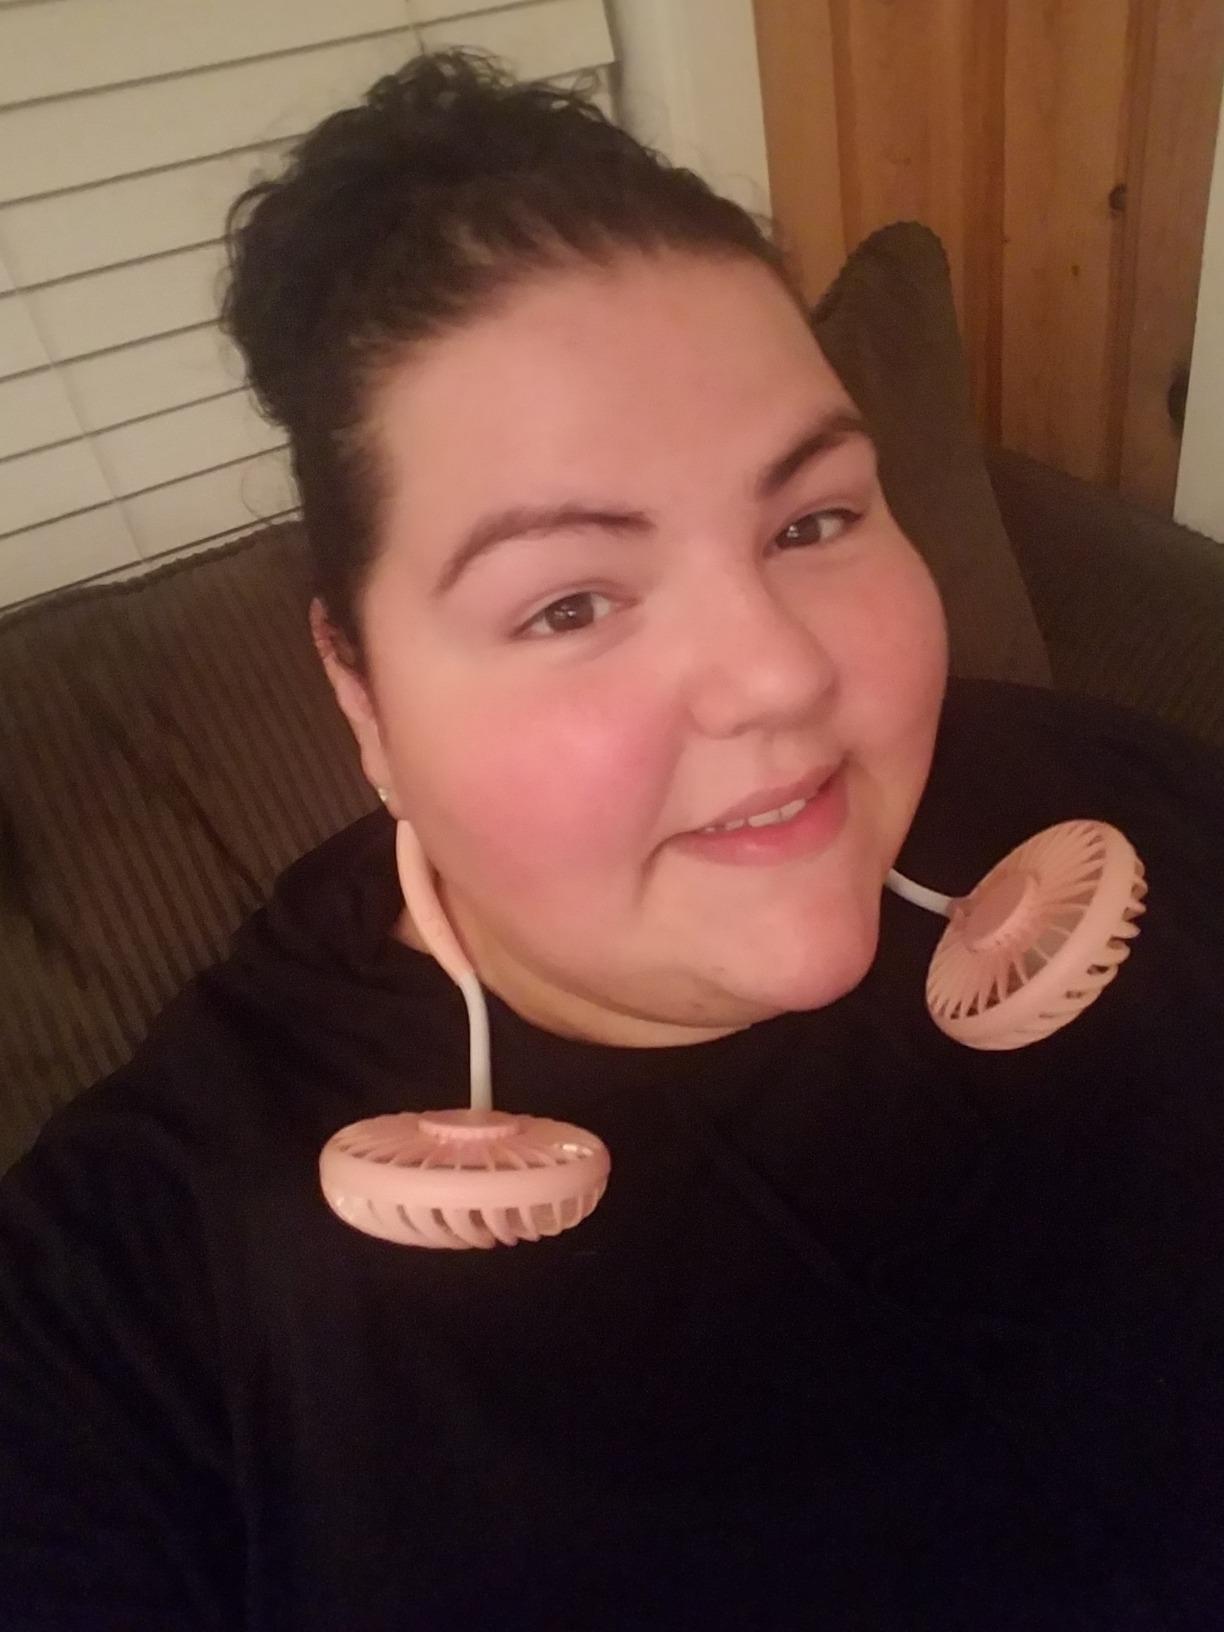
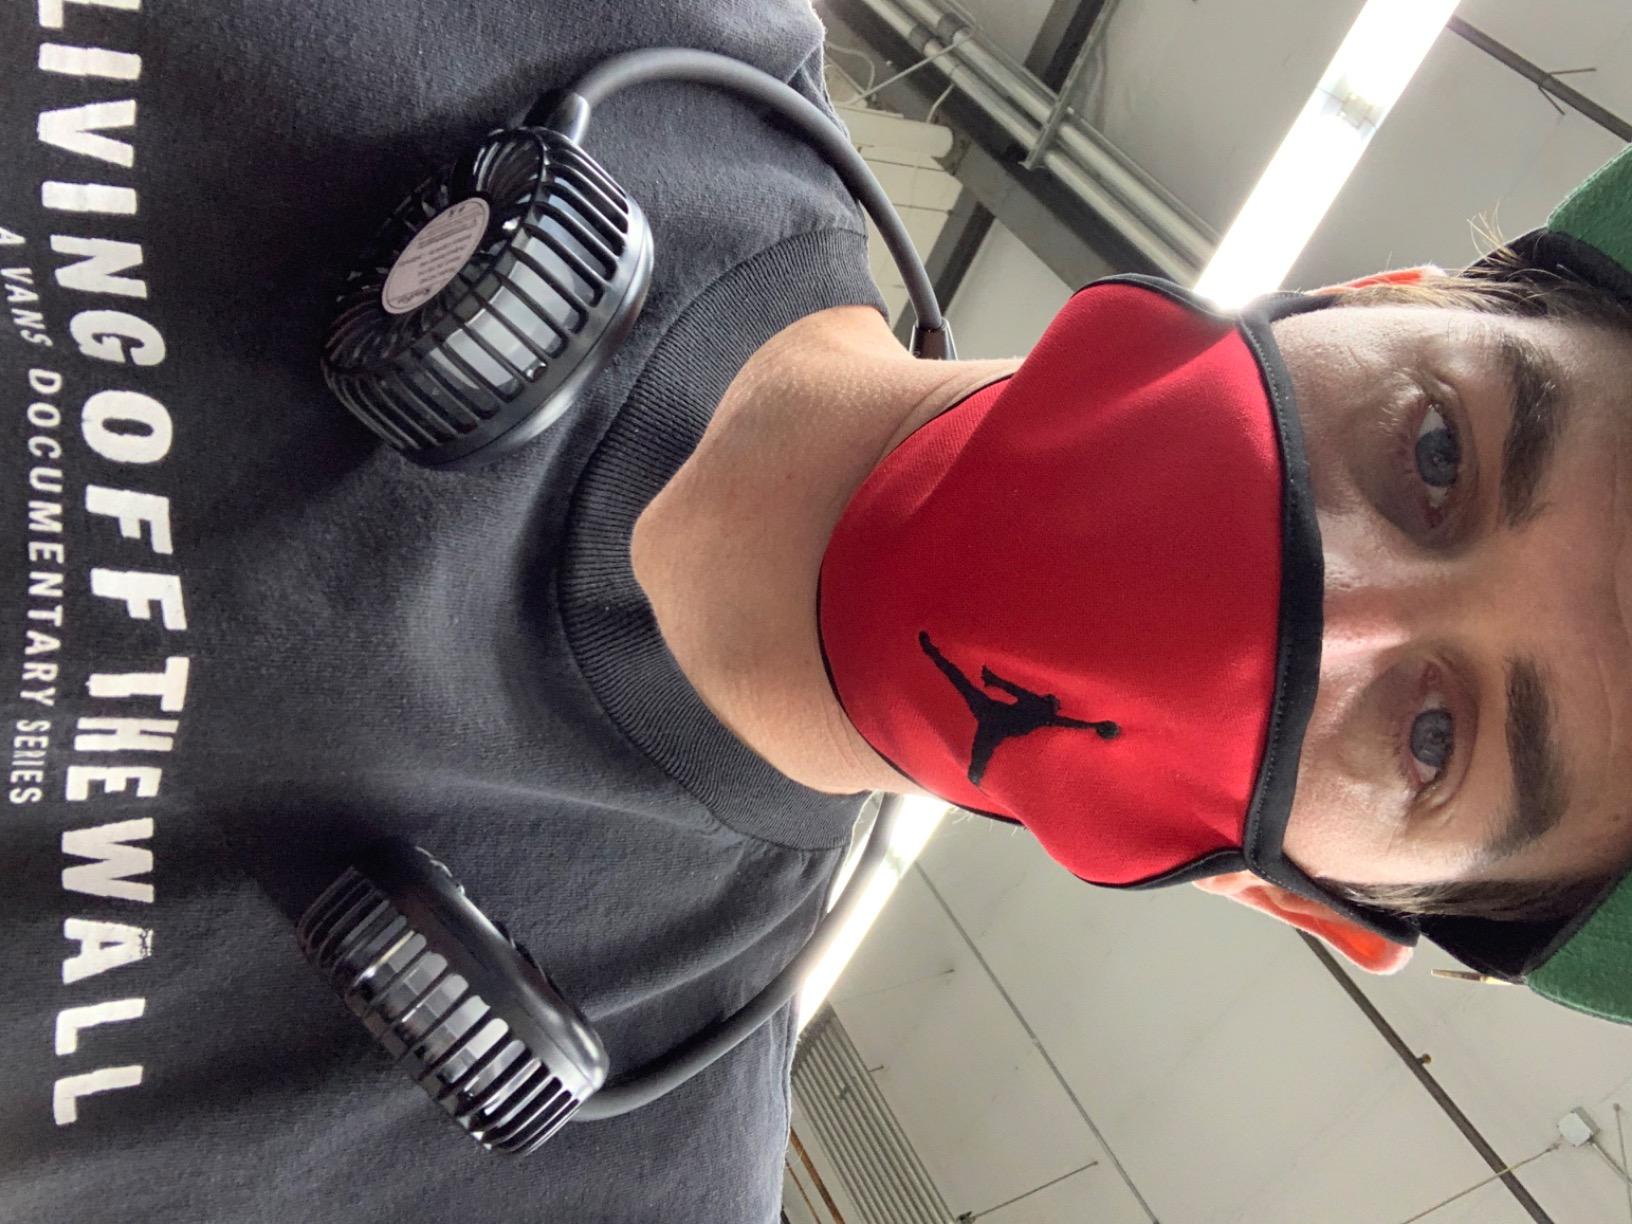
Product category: fan
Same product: no